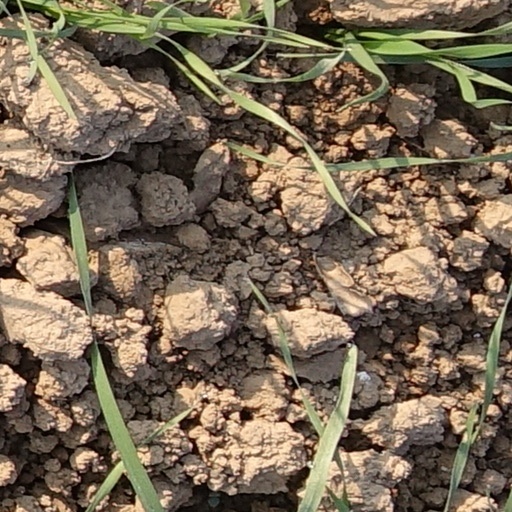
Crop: wheat